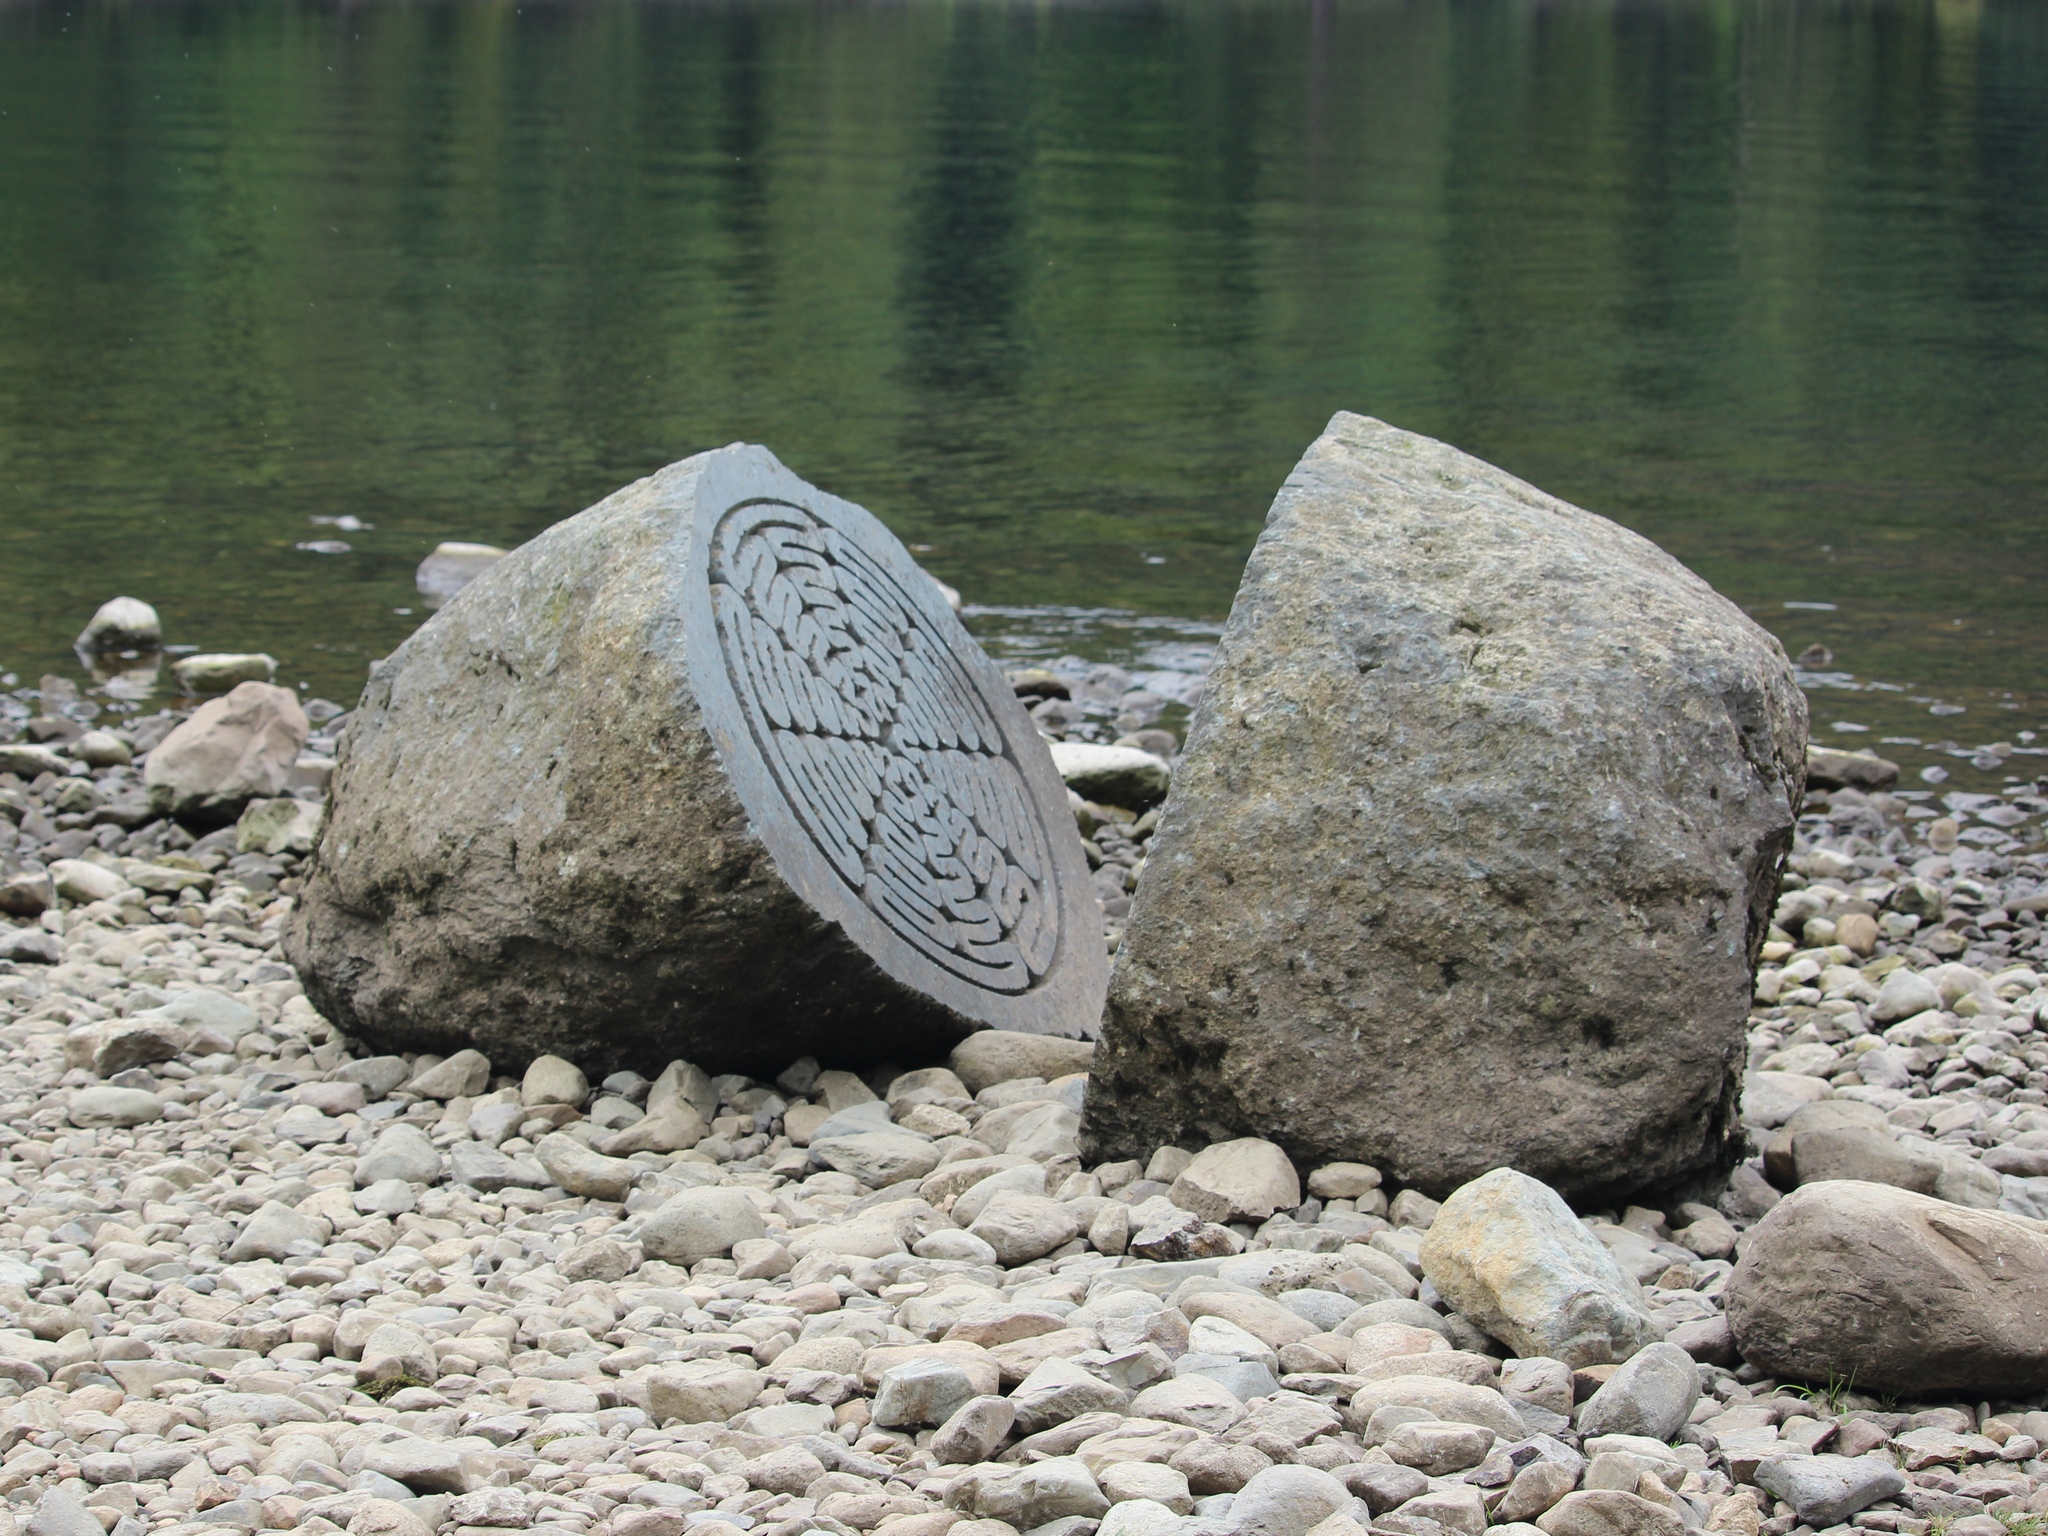
sea, water, rock, shore, material, cumbria, nationaltrust, sculpture, derwentwater, keswick, geology, northwestengland, boulder, volcanic, hundredyearstone, broomhillpoint, calfclosebay, borrowdale